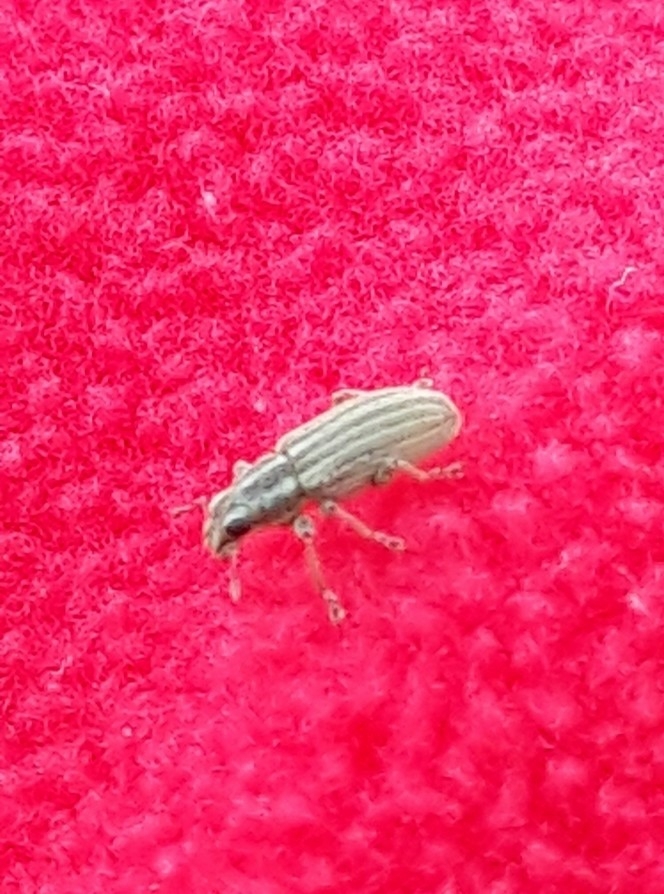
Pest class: pea_leaf_weevil